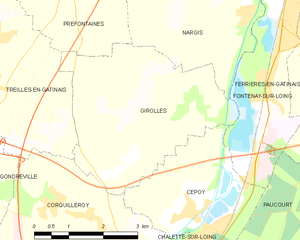
Girolles était une commune française située dans le département du Loiret en région Centre-Val de Loire.